2007 California Golden Bears football team

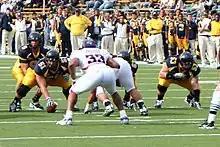
Cal on offense

Justin Forsett rushed for 117 yards and two touchdowns as Cal settled another year-old score with a 45–27 victory over Arizona Wildcats.